Olivia Smoliga

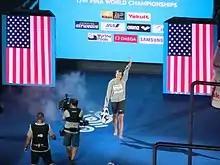
Smoliga at the 2017 World Aquatics Championships

Olivia Smoliga (born October 12, 1994) is a two-time Olympian and American competitive swimmer who specializes in backstroke and freestyle events. She won a record eight gold medals at the 2018 World Championships, becoming the first swimmer, male or female, to win eight or more gold medals in a single FINA World Swimming Championships or FINA World Aquatics Championships. She is the current Guinness World Record holder for "most gold medals won at a single FINA World Championships" by an individual swimmer. At the 2016 Summer Olympics held in Rio de Janeiro, she won a gold medal for swimming the backstroke leg in the preliminary heat of the 4x100-meter medley relay.